Ōtohira Hirokichi

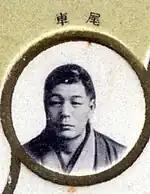
Ōtohira in 1909 on a commemorative postcard depicting the first Ryōgoku Kokugikan.

Since his master Katsuyama died in November of the same year, he succeeded him at the head of his stable, becoming the third-generation Oguruma. Because of the great respect he had for his master, he financed his tomb in his hometown of Tottori, Tottori Prefecture. The monument bears the engraved names of Katsuyama's most successful students: Ōtohira, Ōzutsu and Araiwa. After his retirement, Ōtohira quickly gained influence, assisting Ikazuchi (former "yokozuna" Umegatani I) in his duties as executive of the association and closely training Ōzutsu and Araiwa.